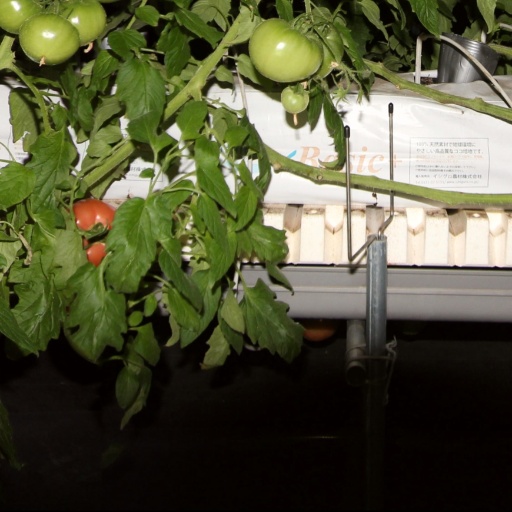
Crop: tomato